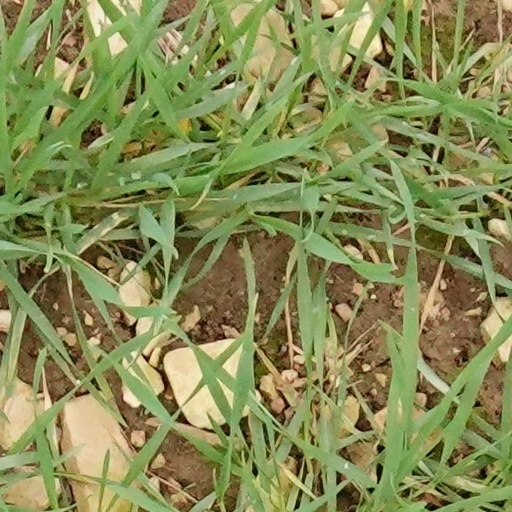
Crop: wheat